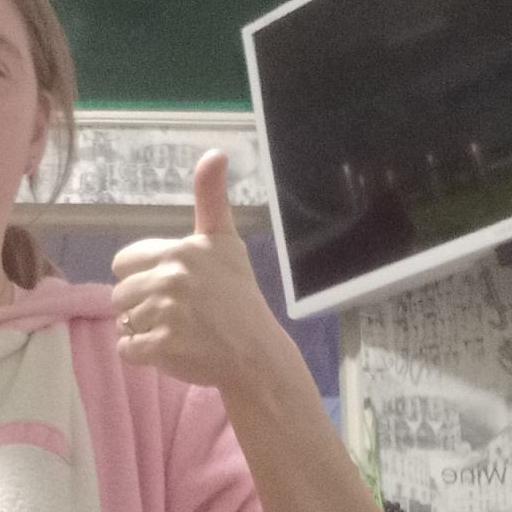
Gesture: like